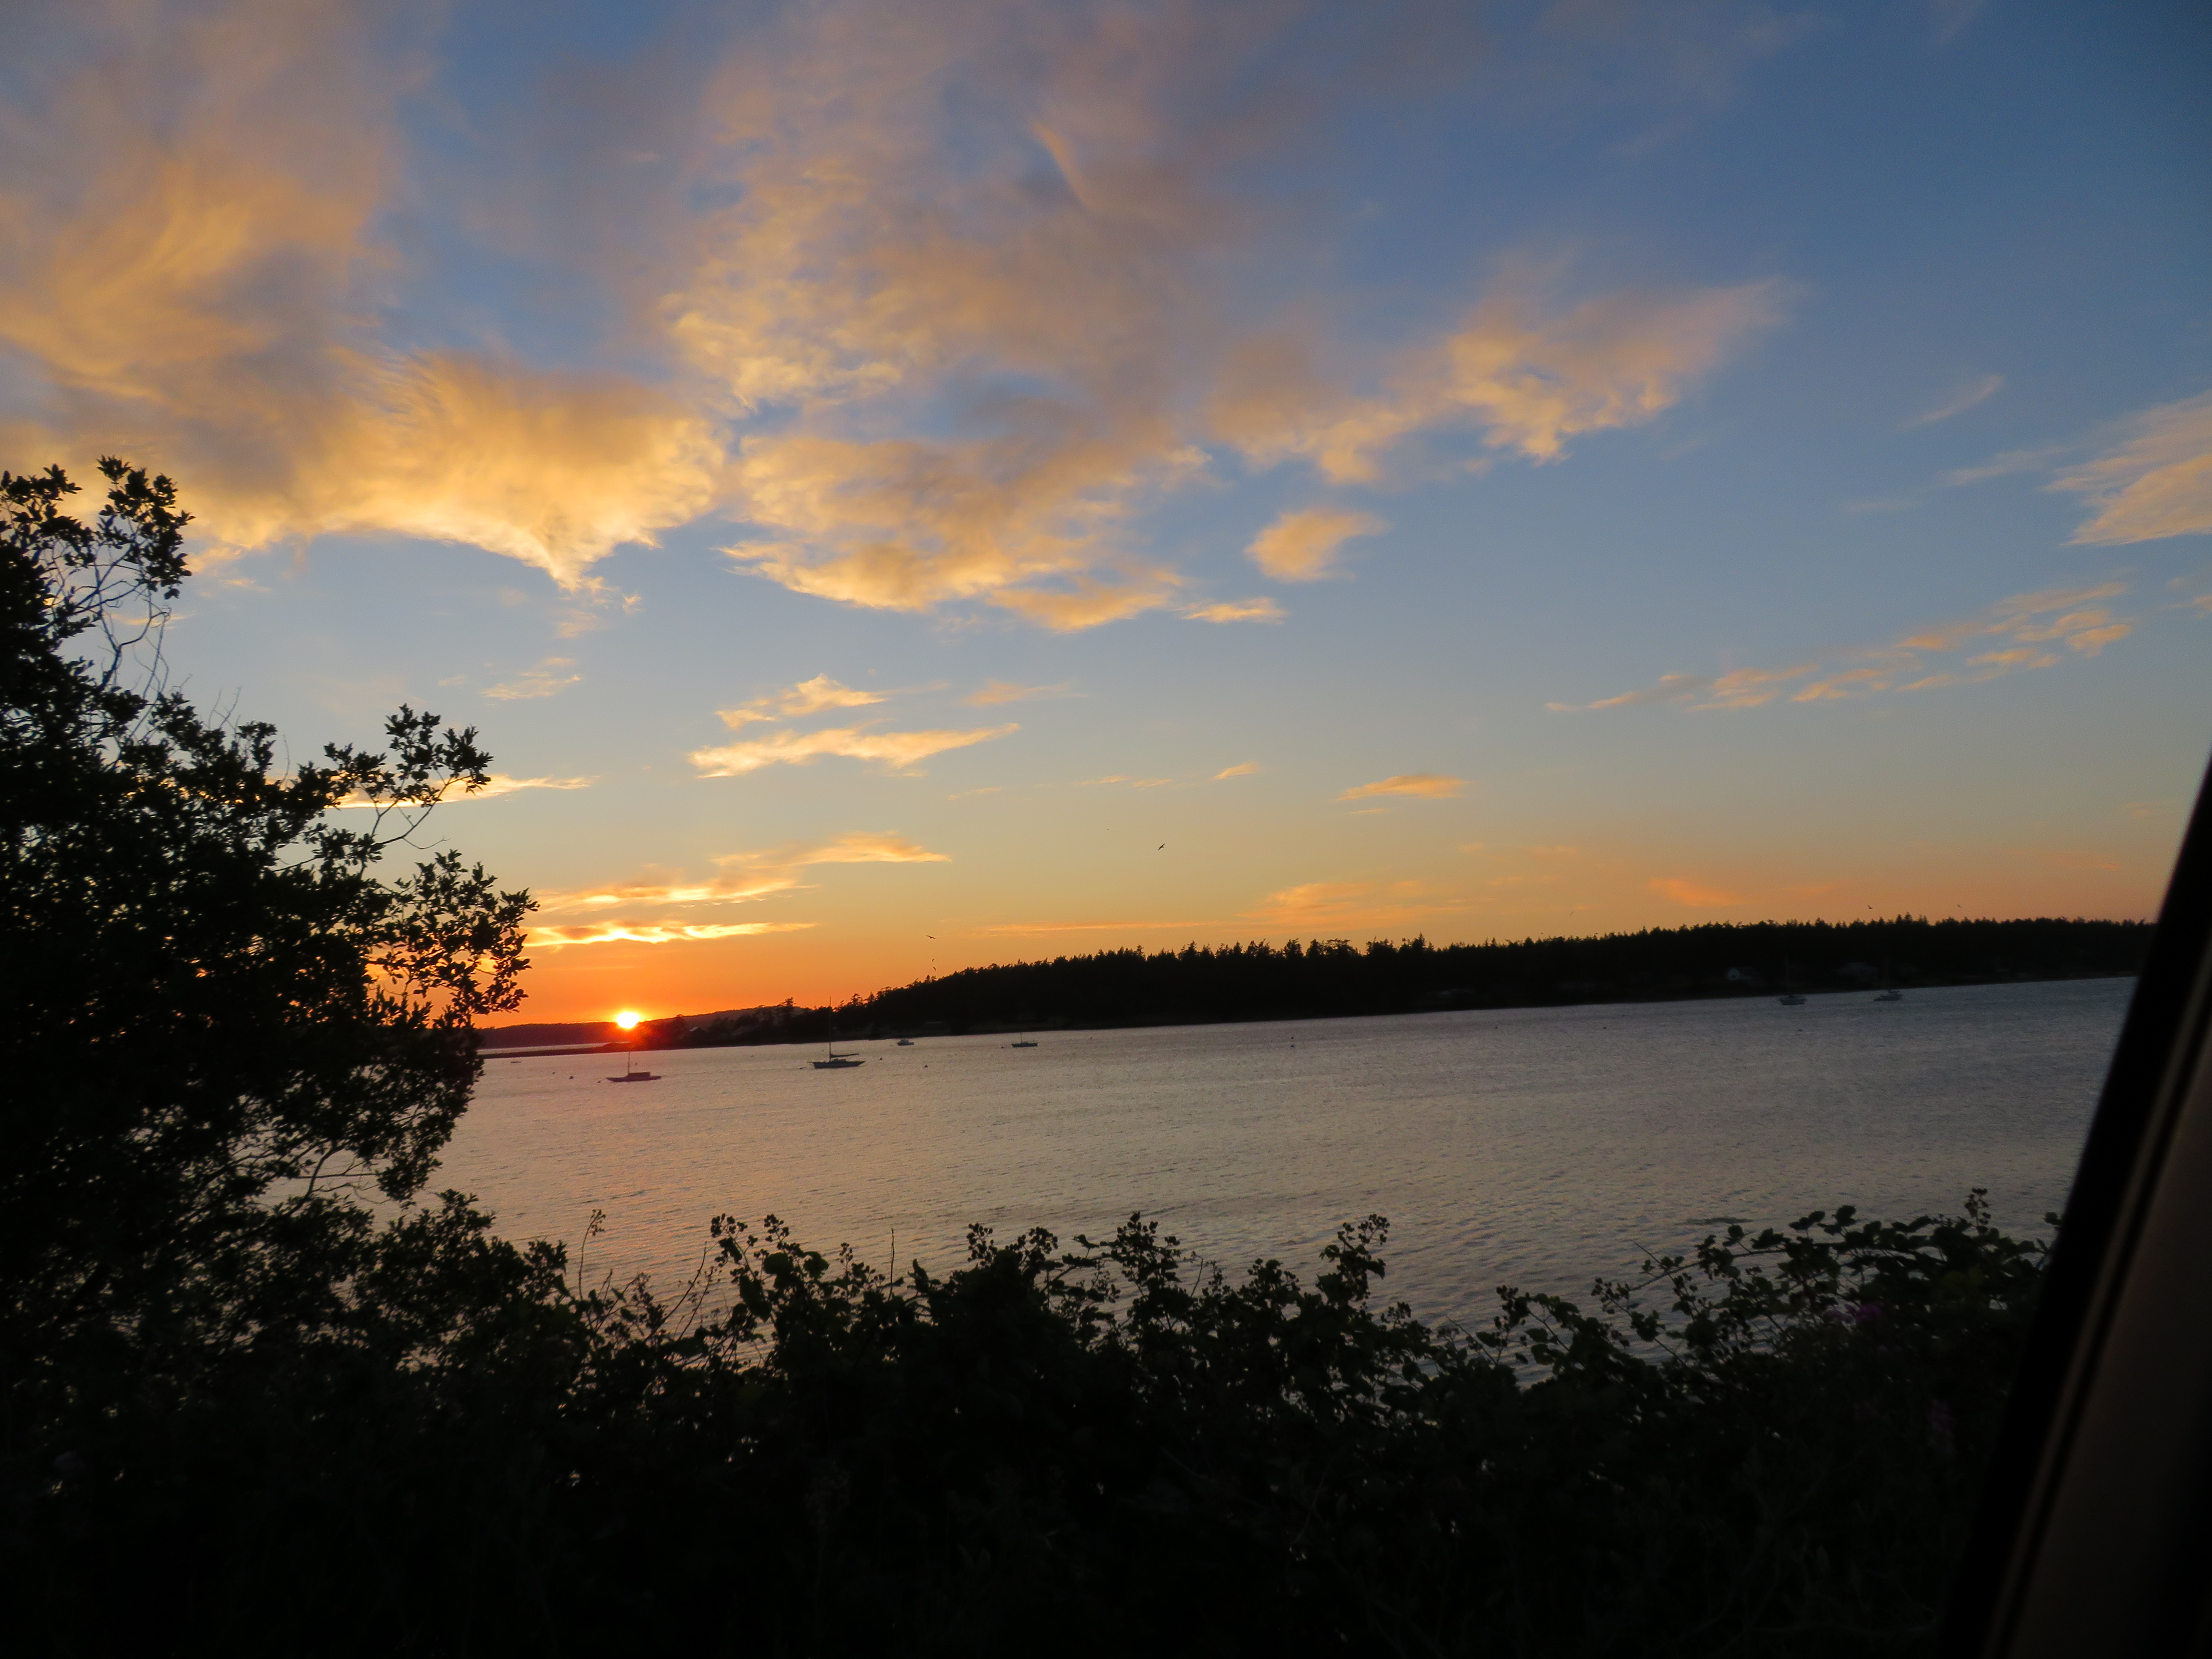
sunset, san juan islands, wa, sky, water, sunrise, horizon, reflection, evening, cloud, dawn, river, morning, dusk, calm, afterglow, lake, loch, atmosphere, tree, reservoir, sea, sunlight, sun, landscape